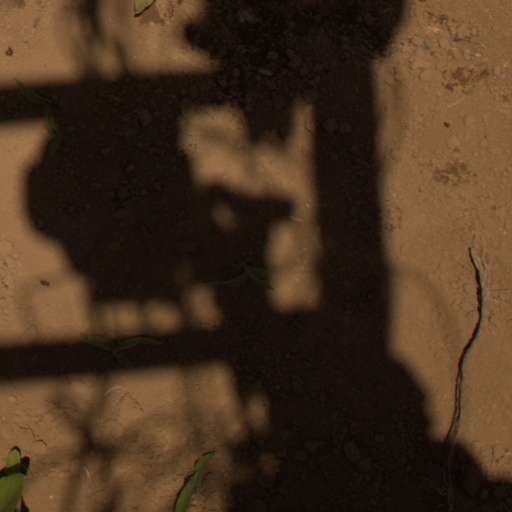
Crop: Jerusalem artichoke